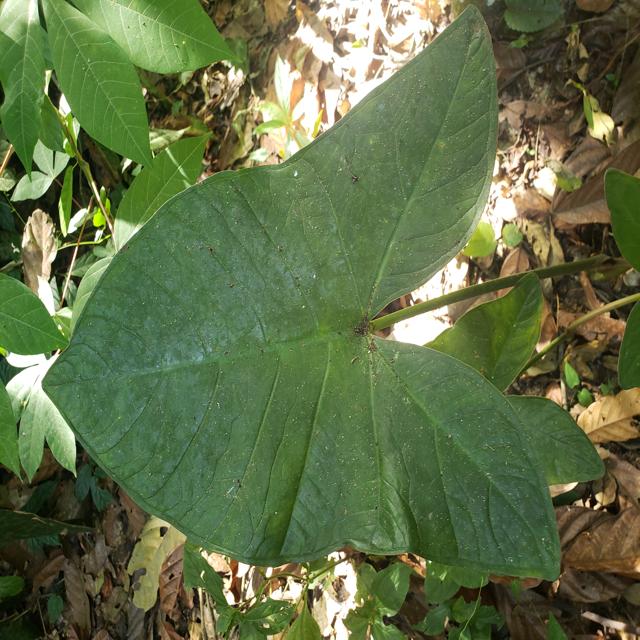
Label: Healthy